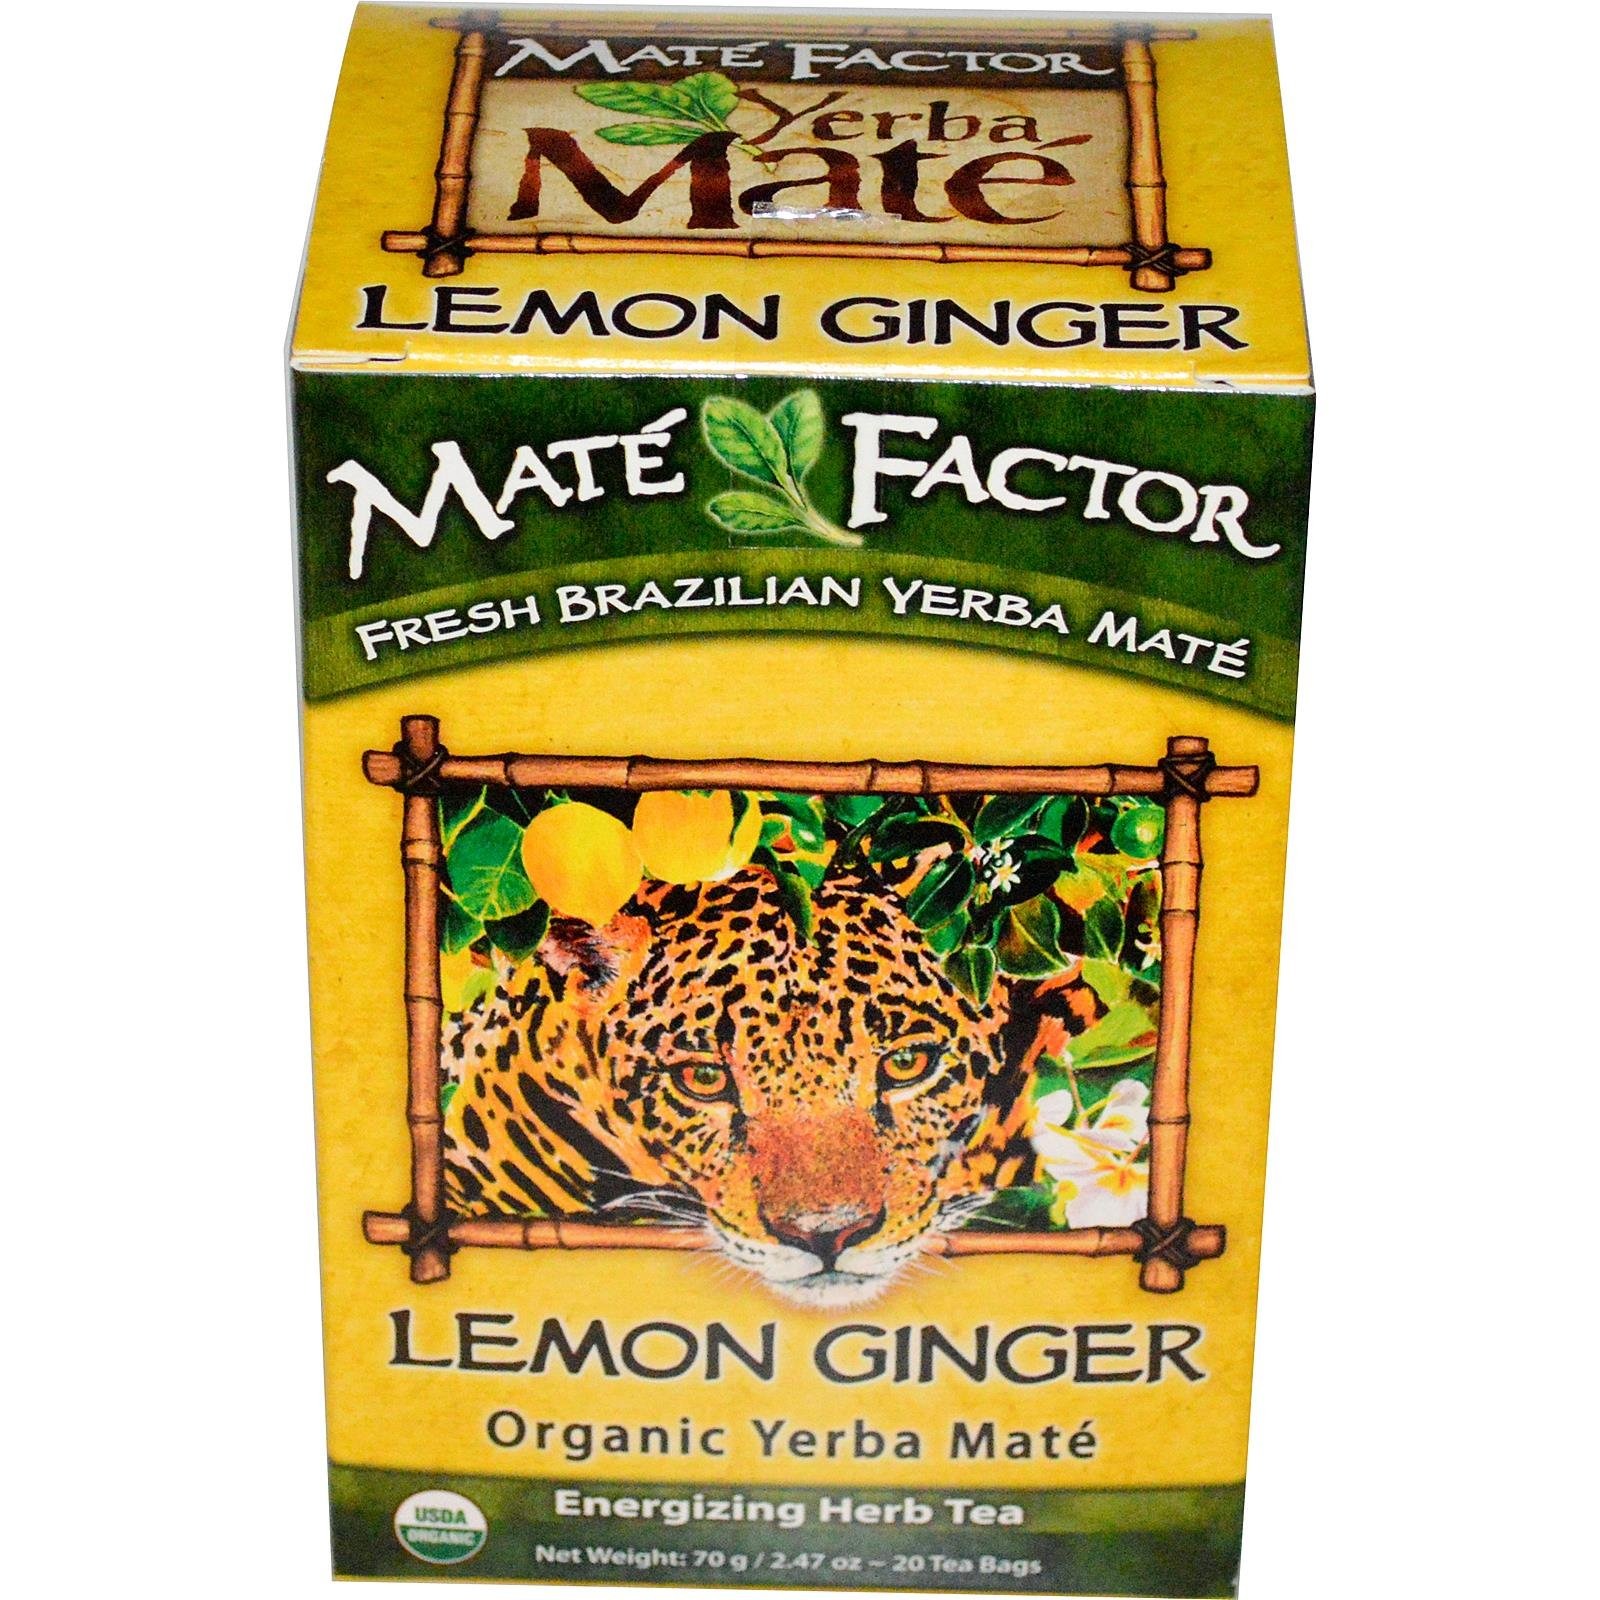
Item Name: THE MATE FACTOR Lemon Ginger, 20 Count
Bullet Point 1: Our Lemon Ginger tea box contains 20 large tea-bags.
Bullet Point 2: All of our tea-bags contain 3.5 grams of tea
Bullet Point 3: Double the size of most tea-bags on the market, so you can enjoy more of the flavor, nutrition, and energizing effects of Yerba Mate!
Bullet Point 4: Mate Factor Lemon Ginger combines Lemon Myrtle and Ginger Root with our Fresh Brazilian Yerba Mate!
Bullet Point 5: This tea is a refreshing summer favorite!
Value: 20.0
Unit: Count

Price: 9.97